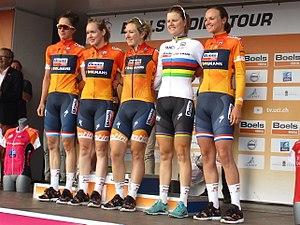
Les vêtements de sport constituent l'ensemble des vêtements portés pour la pratique du sport.